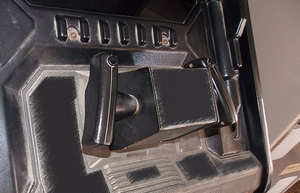
Star Wars est un jeu d'arcade du type rail shooter doté de graphismes vectoriels en couleur, développé et édité par Atari Inc. en mai 1983 sur borne d'arcade.